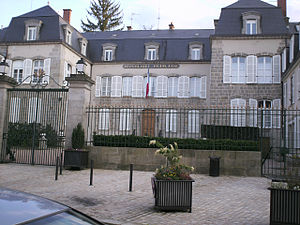
Guéret
Præfekturet for Creuse i Guéret
Præfekturet for Creuse i Guéret
Guéret er en mindre fransk provinsby. Den er hovedsæde i departementet Creuse.